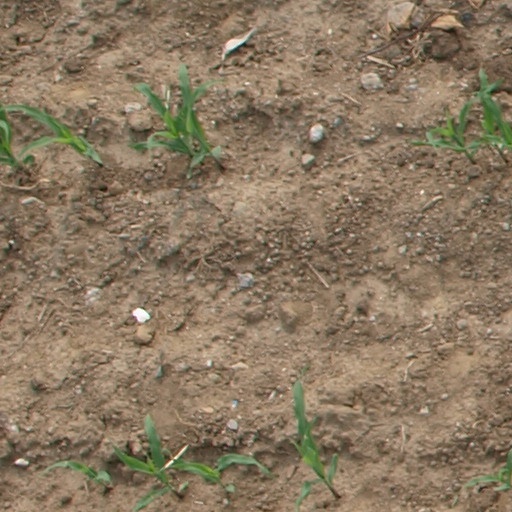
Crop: maize; corn